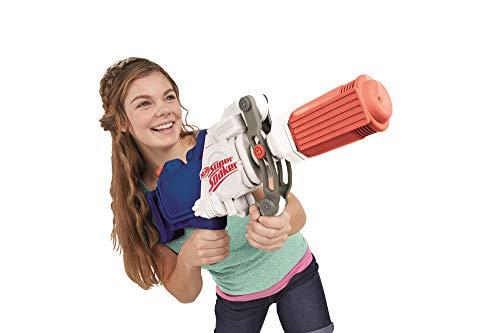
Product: SUPERSOAKER Super Soaker Hydra
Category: Toys & Games | Sports & Outdoor Play | Pools & Water Toys | Squirt Guns
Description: Move the handle back and forth to unleash water.
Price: $19.99
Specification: ProductDimensions:2.6x26x11.3inches|ItemWeight:1.88pounds|ShippingWeight:2.03pounds(Viewshippingratesandpolicies)|ASIN:B07JMJDVJR|Itemmodelnumber:E2907|Manufacturerrecommendedage:7yearsandup